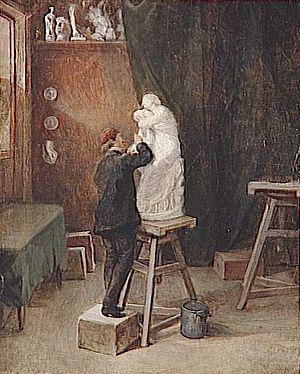
Eugène Aizelin (1821-1902) sculptant sa Sapho par Sophie Aizelin née Berger
Eugène-Antoine François Aizelin, né le 8 juillet 1821 à Paris, et mort à Paris 5ème le 4 mars 1902, est un sculpteur français.